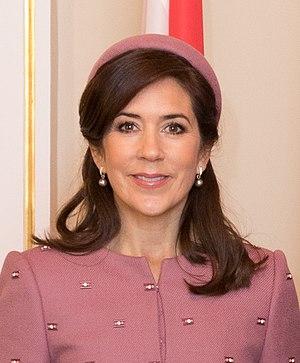
La princesse Mary de Danemark, comtesse de Monpezat, née le 5 février 1972 à Hobart, est depuis 2004 princesse danoise, comtesse de Monpezat, épouse du prince héritier Frederik de Danemark.